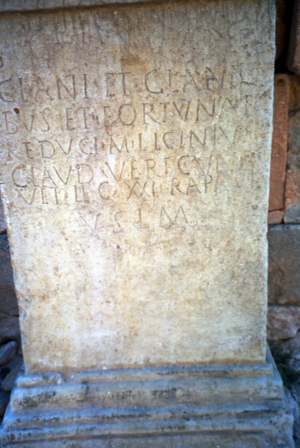
Inscription latine d’époque romaine retrouvée et conservée sur le site de Glanum. Le support est un grand autel votif d’environ 1,65m. Le texte latin se lit